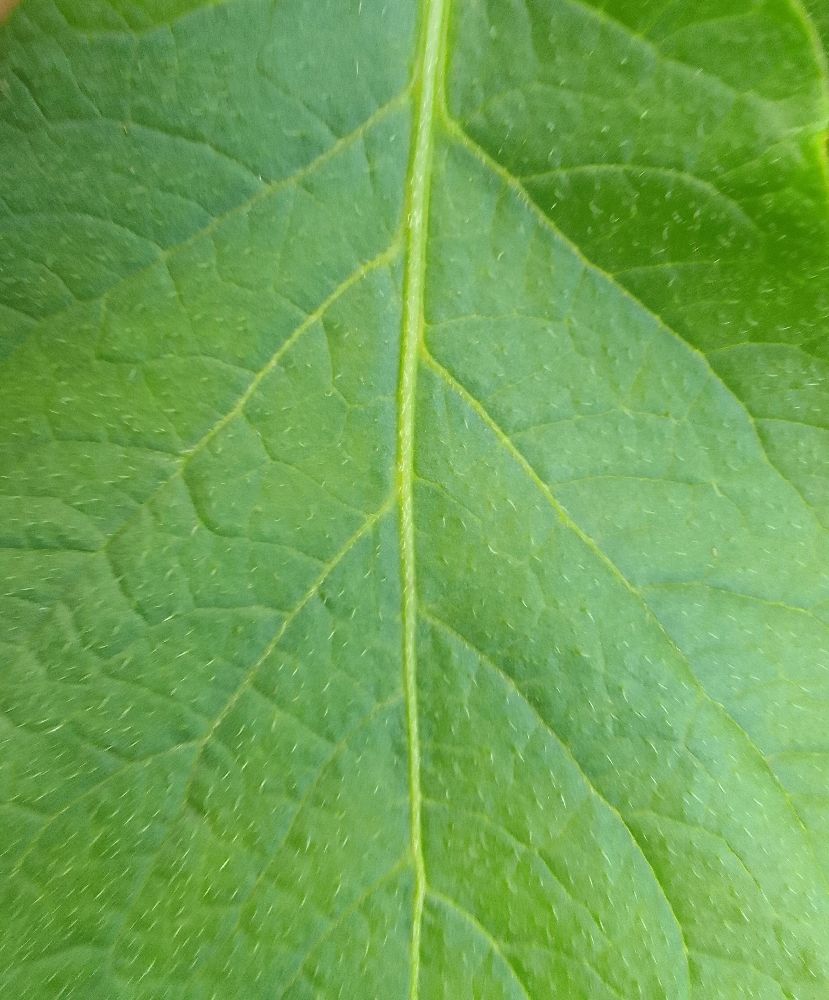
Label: Healthy